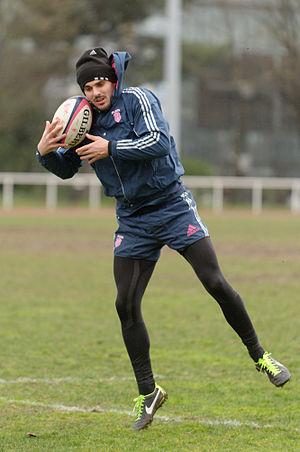
Hugo Bonneval s'entraîne à réceptionner des ballons hauts pendant la séance d'entraînement du Stade Français à la CIté universitaire de Paris le 11 avril 2013.
Hugo Bonneval, né le 19 novembre 1990 à Toulouse, est un joueur français de rugby à XV évoluant au poste d'arrière au sein de l'effectif de la Section paloise, après avoir été formé et joué huit ans au Stade français et évolué trois saisons avec le RC Toulon. Il peut également jouer au poste d'ailier.
Arthur Bonneval, né le 31 mai 1995 à Toulouse, est un joueur de rugby à XV français évoluant au poste de centre ou d'ailier au sein de l'effectif du Stade toulousain. Il a fréquenté toutes les équipes de France juniors et est international avec l'équipe de France de rugby à sept.